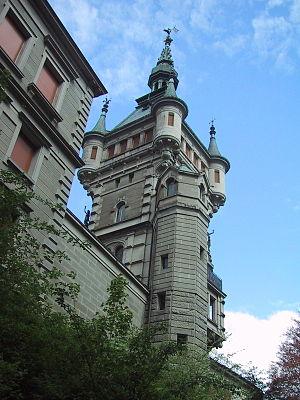
Cette liste présente les biens culturels d'importance nationale dans le canton de Thurgovie. Cette liste correspond à l'édition 2009 de l'Inventaire Suisse des biens culturels d'importance nationale pour le canton de Thurgovie. Il est trié par commune et inclus : 78 bâtiments séparés, 15 collections et 14 sites archéologiques.